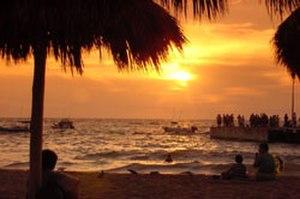
Puerto Vallarta est une ville et une municipalité de l'État mexicain du Jalisco. Elle se situe dans la Bahía de Banderas sur l'océan Pacifique. L'agglomération propose deux importants bassins de plaisance et une rade d'escale pour les navires de croisière. Elle est une destination touristique importante. En 2010, d'après les résultats du recensement, Puerto Vallarta comptait 203 342 habitants et ses hôtels avait enregistré 5 millions de nuitées.